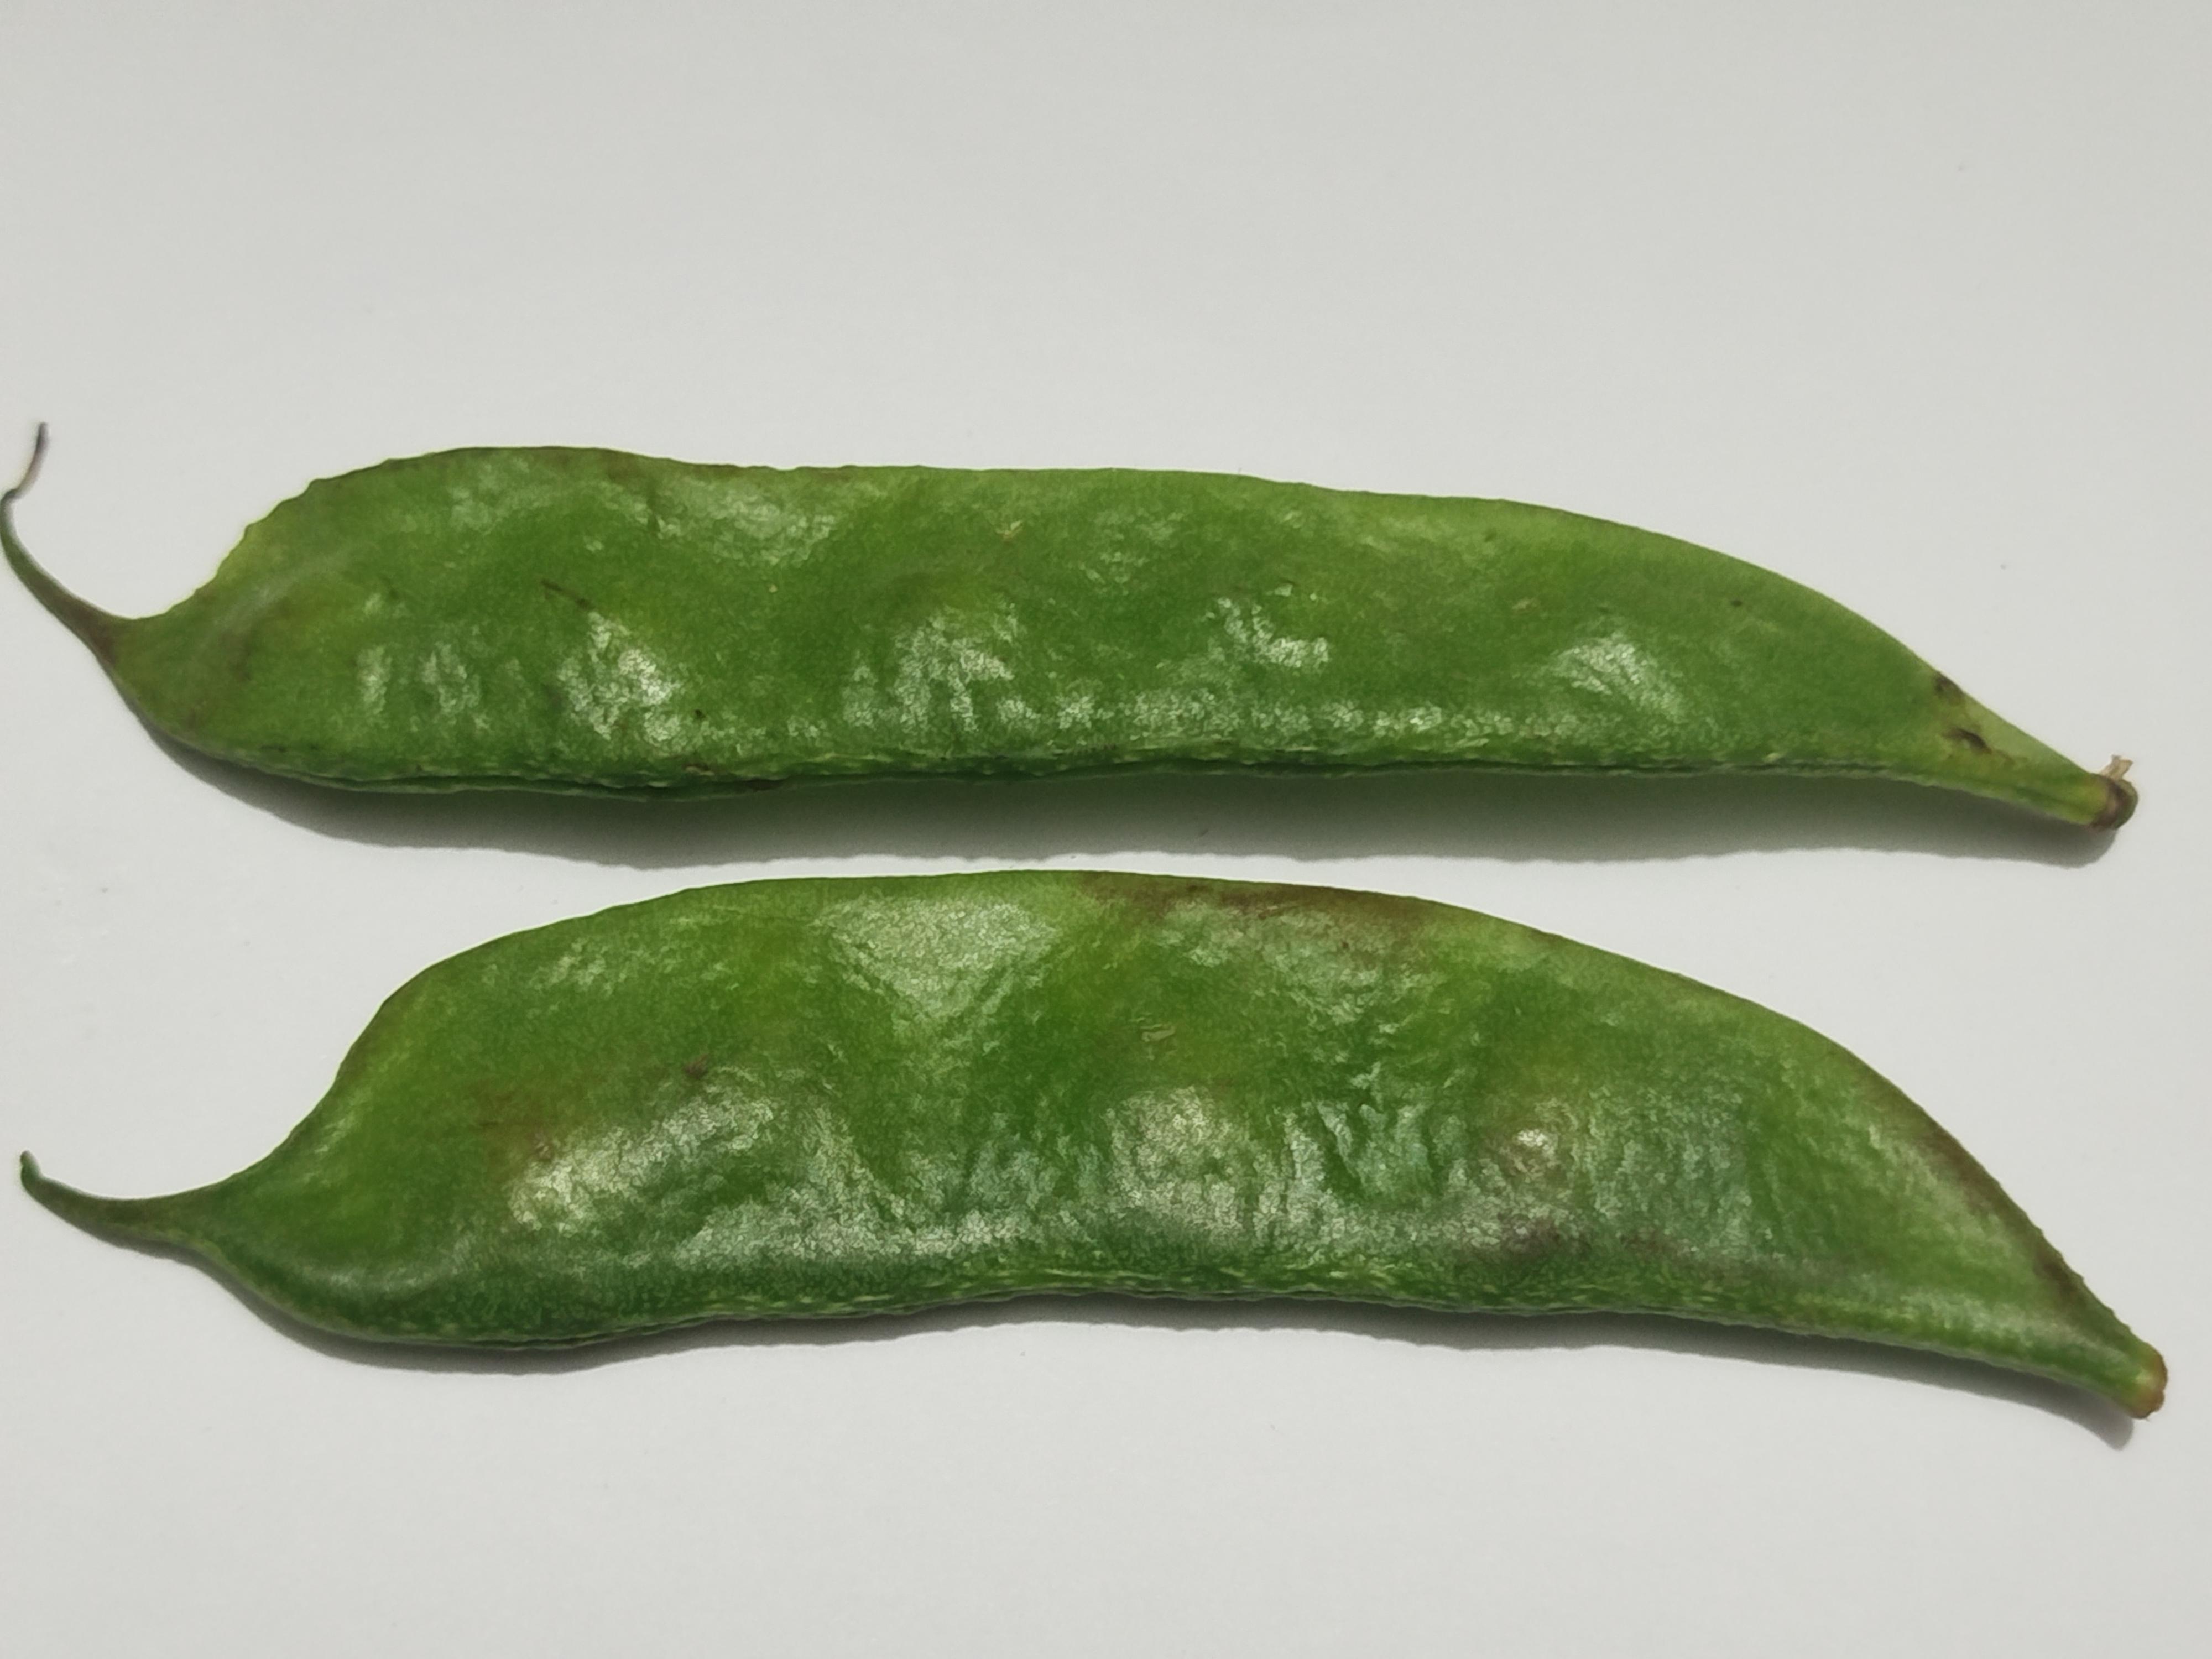
Label: Bean